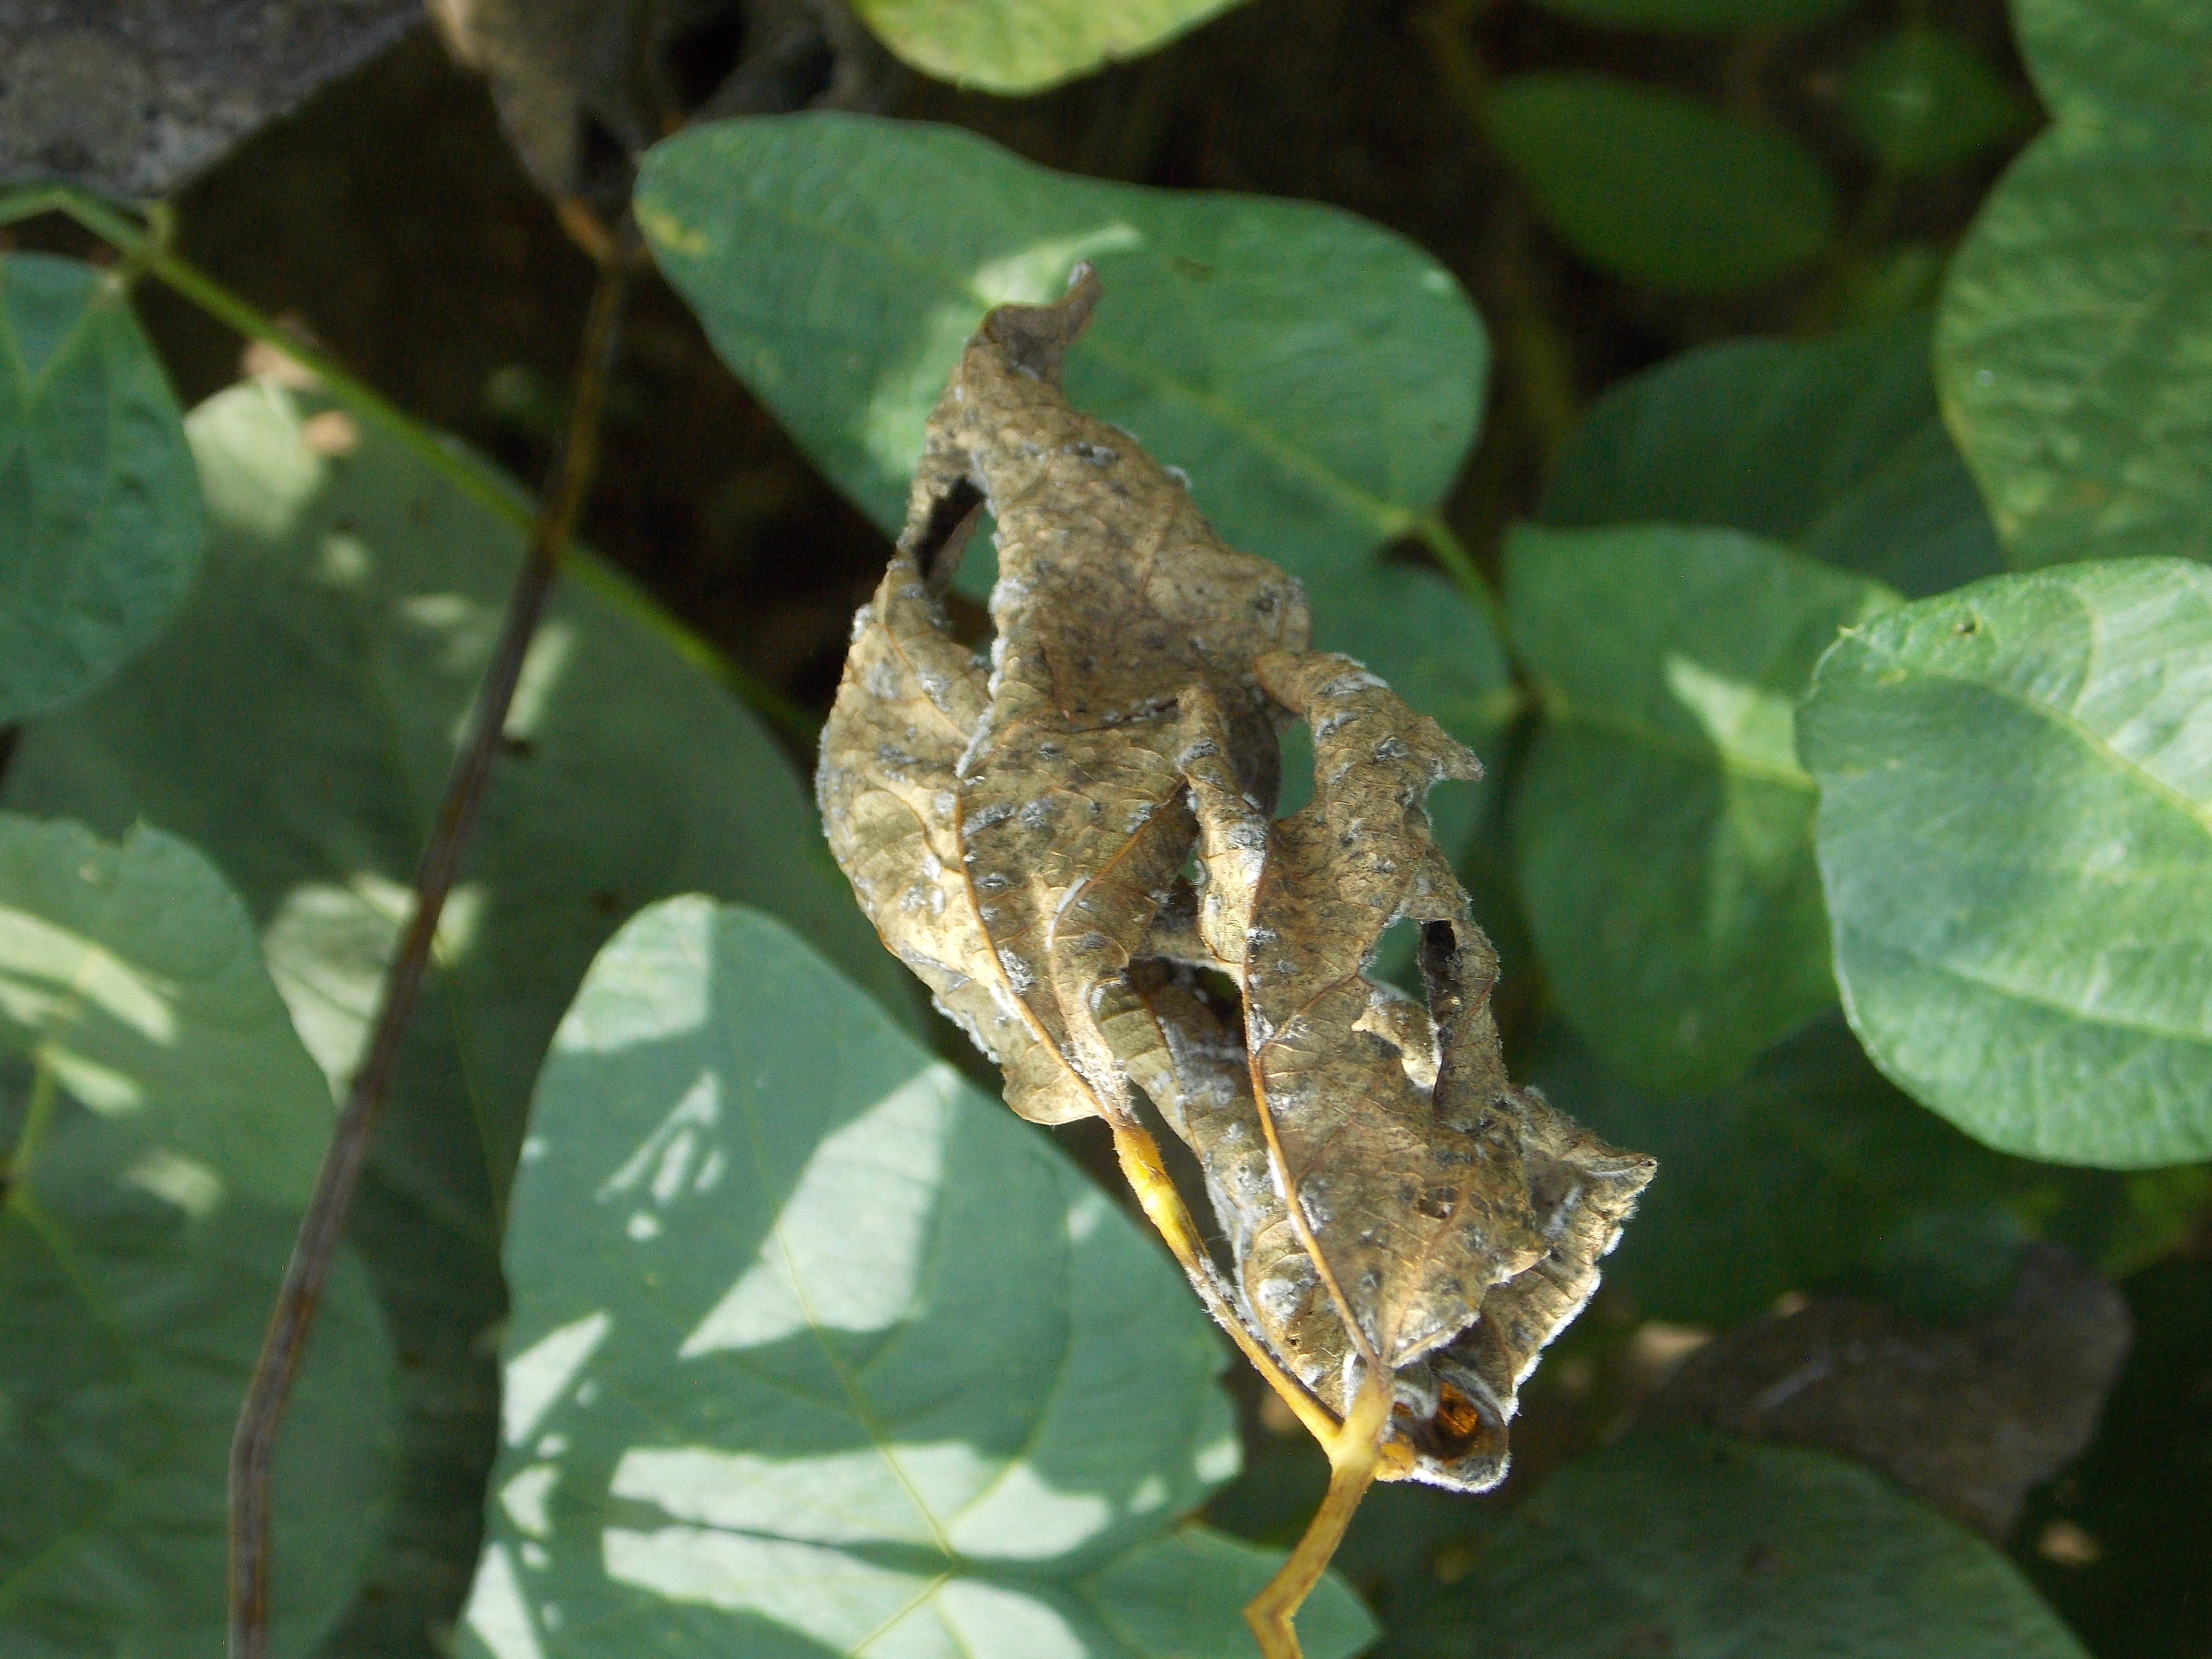
Label: Disease